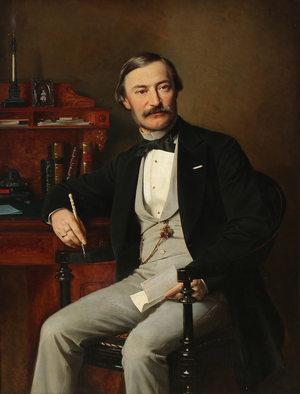
F.C. Bruun
Portræt af F.C. Bruun malet i 1869 af H.C. Jensen i anledning af Bruuns udnævnelse til Ridder af Dannebrog.
Frederik Christian Bruun var en dansk embedsmand og diplomat.